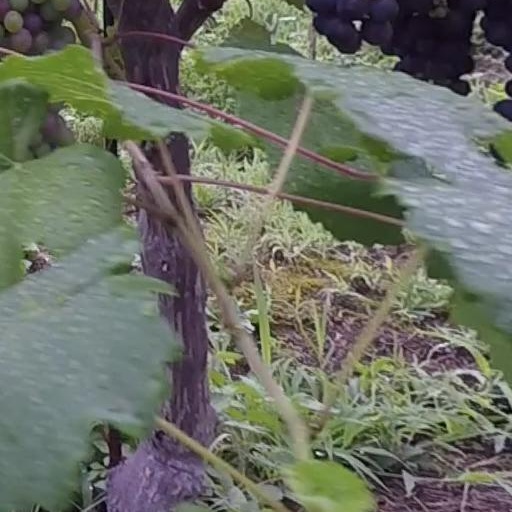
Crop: grape